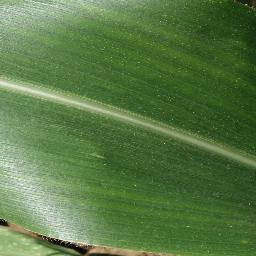
Label: Corn_(Maize)___Healthy